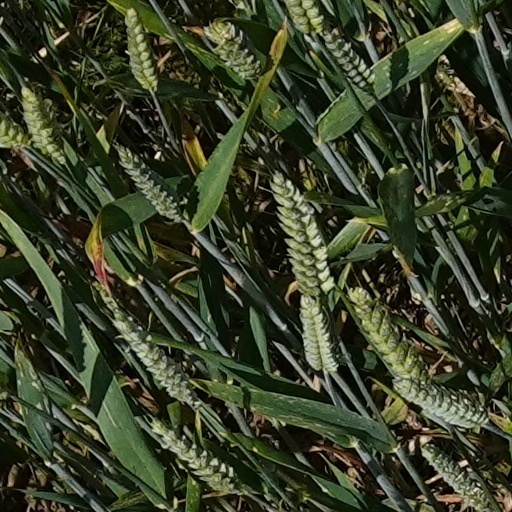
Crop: wheat